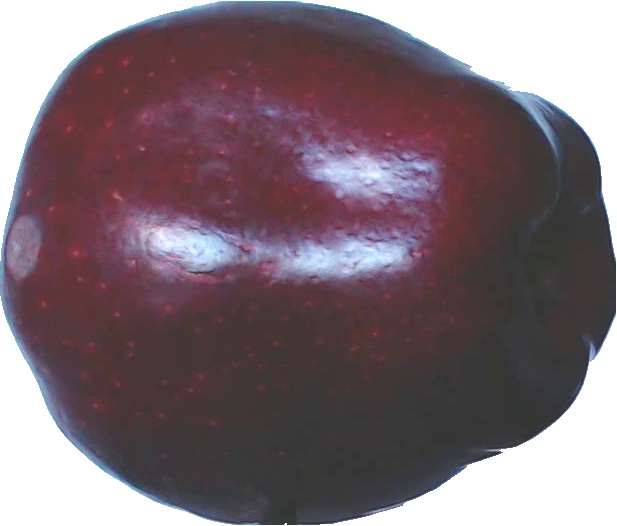
Label: apple_red_delicios_1